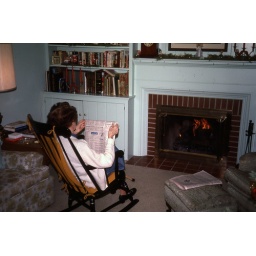
Grandmother reading the paper in a rocking chair before the fire. Christmas, 1982 at the Knyghton Road house, Indianapolis, Indiana.